Yvonne Printemps

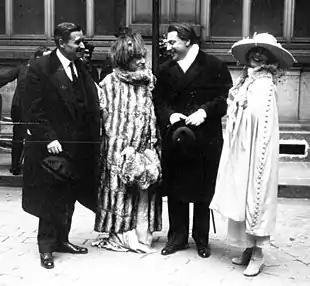
Georges Feydeau, Sarah Bernhardt (witnesses), with the groom and bride (r) at the wedding of Sacha Guitry and Printemps, 1919

In November 1915 Guitry cast Printemps in his new revue, which he directed but did not appear in. A year later they acted together in his new comedy, "Jean de la Fontaine". It was rumoured that Printemps was having an affair with Guitry's father, the eminent actor Lucien Guitry; whatever the truth of that rumour, it is undisputed that she became romantically involved with Sacha. Charlotte Guitry, discovering the liaison, left her husband; they divorced in 1918 and in April 1919 he married Printemps.